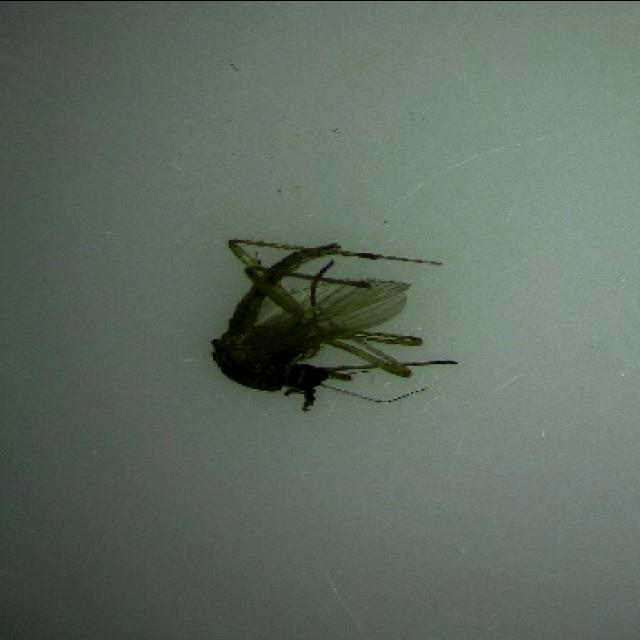
Species: aedes_vexans